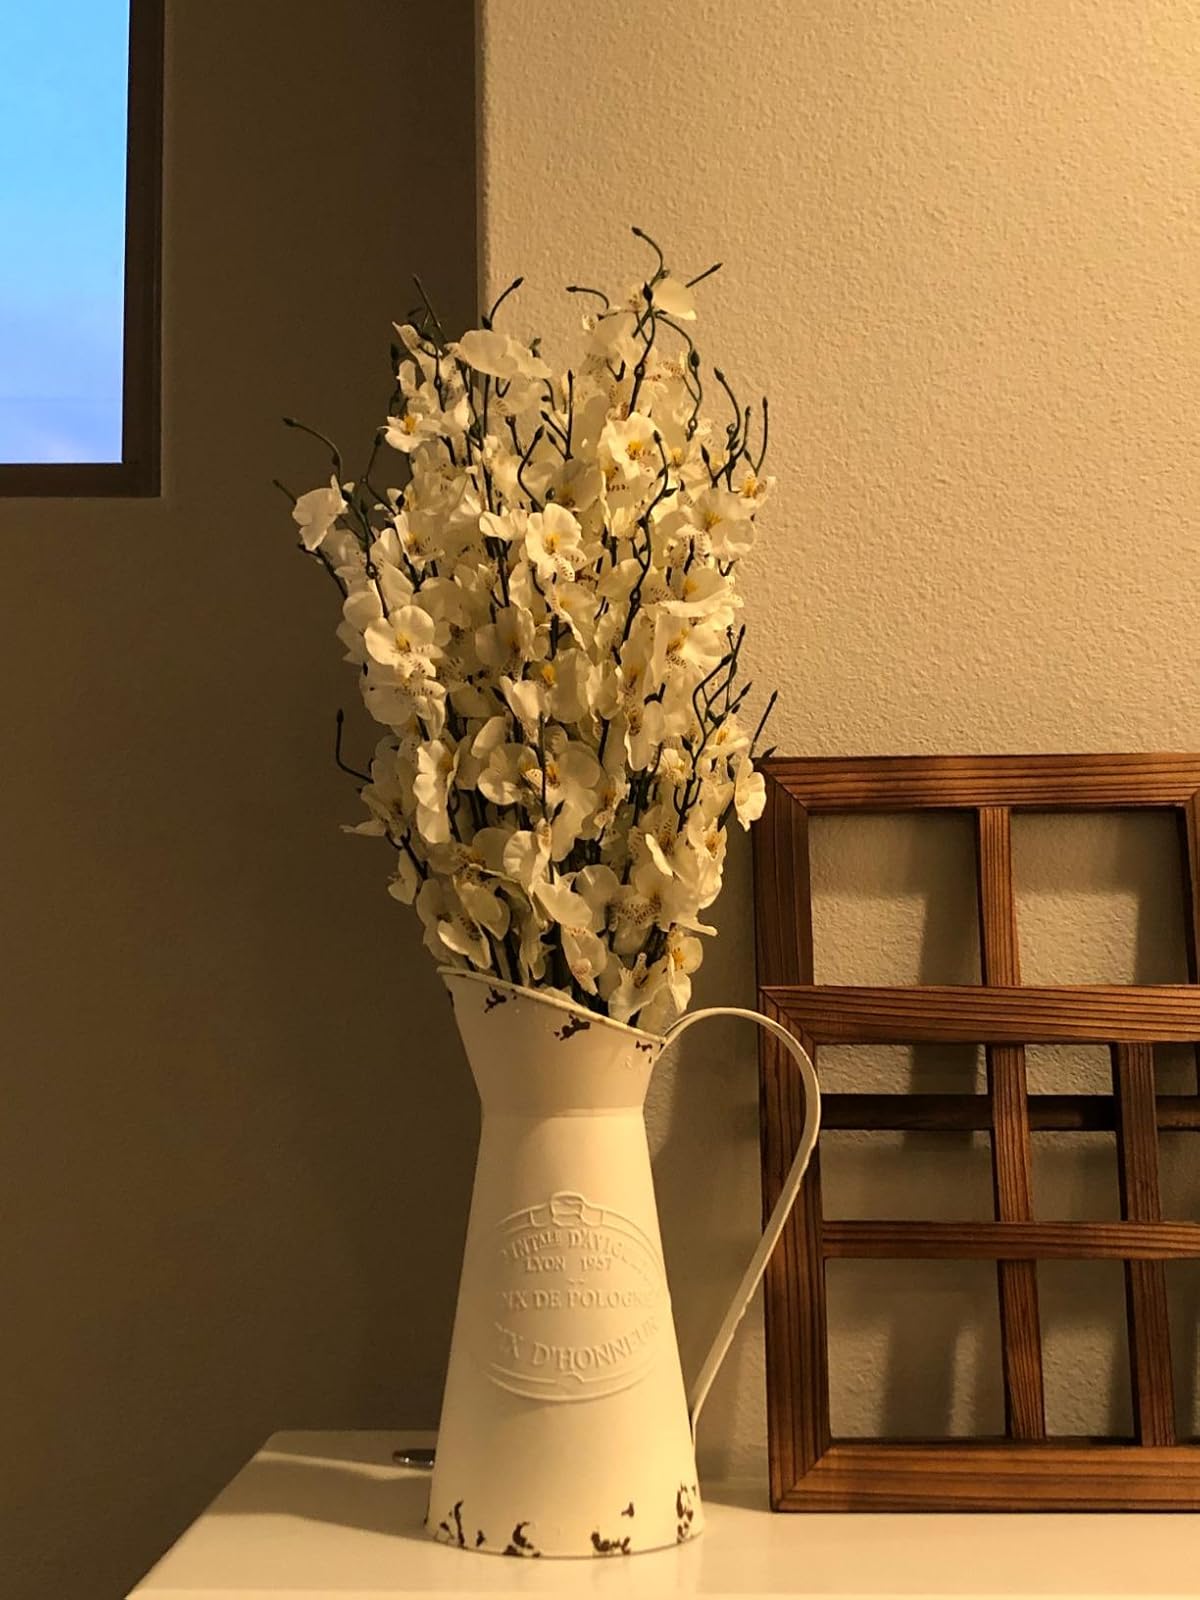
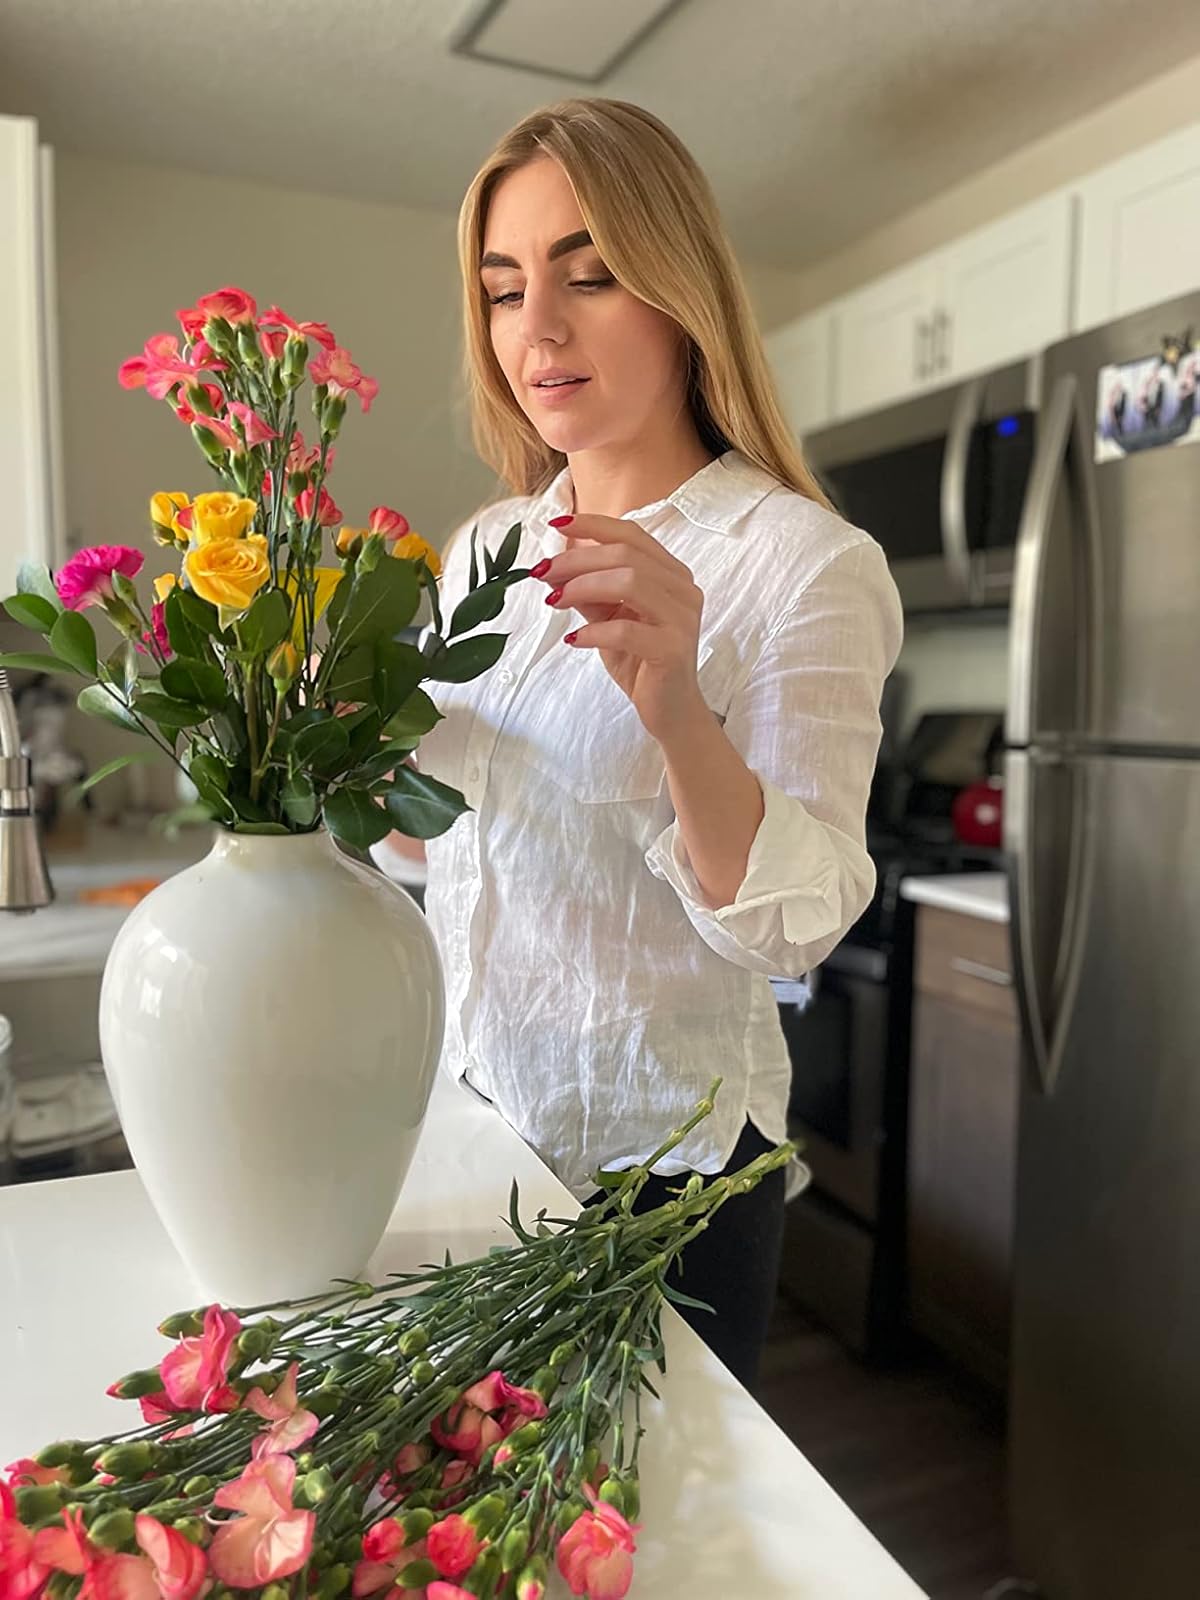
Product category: vase
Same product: no